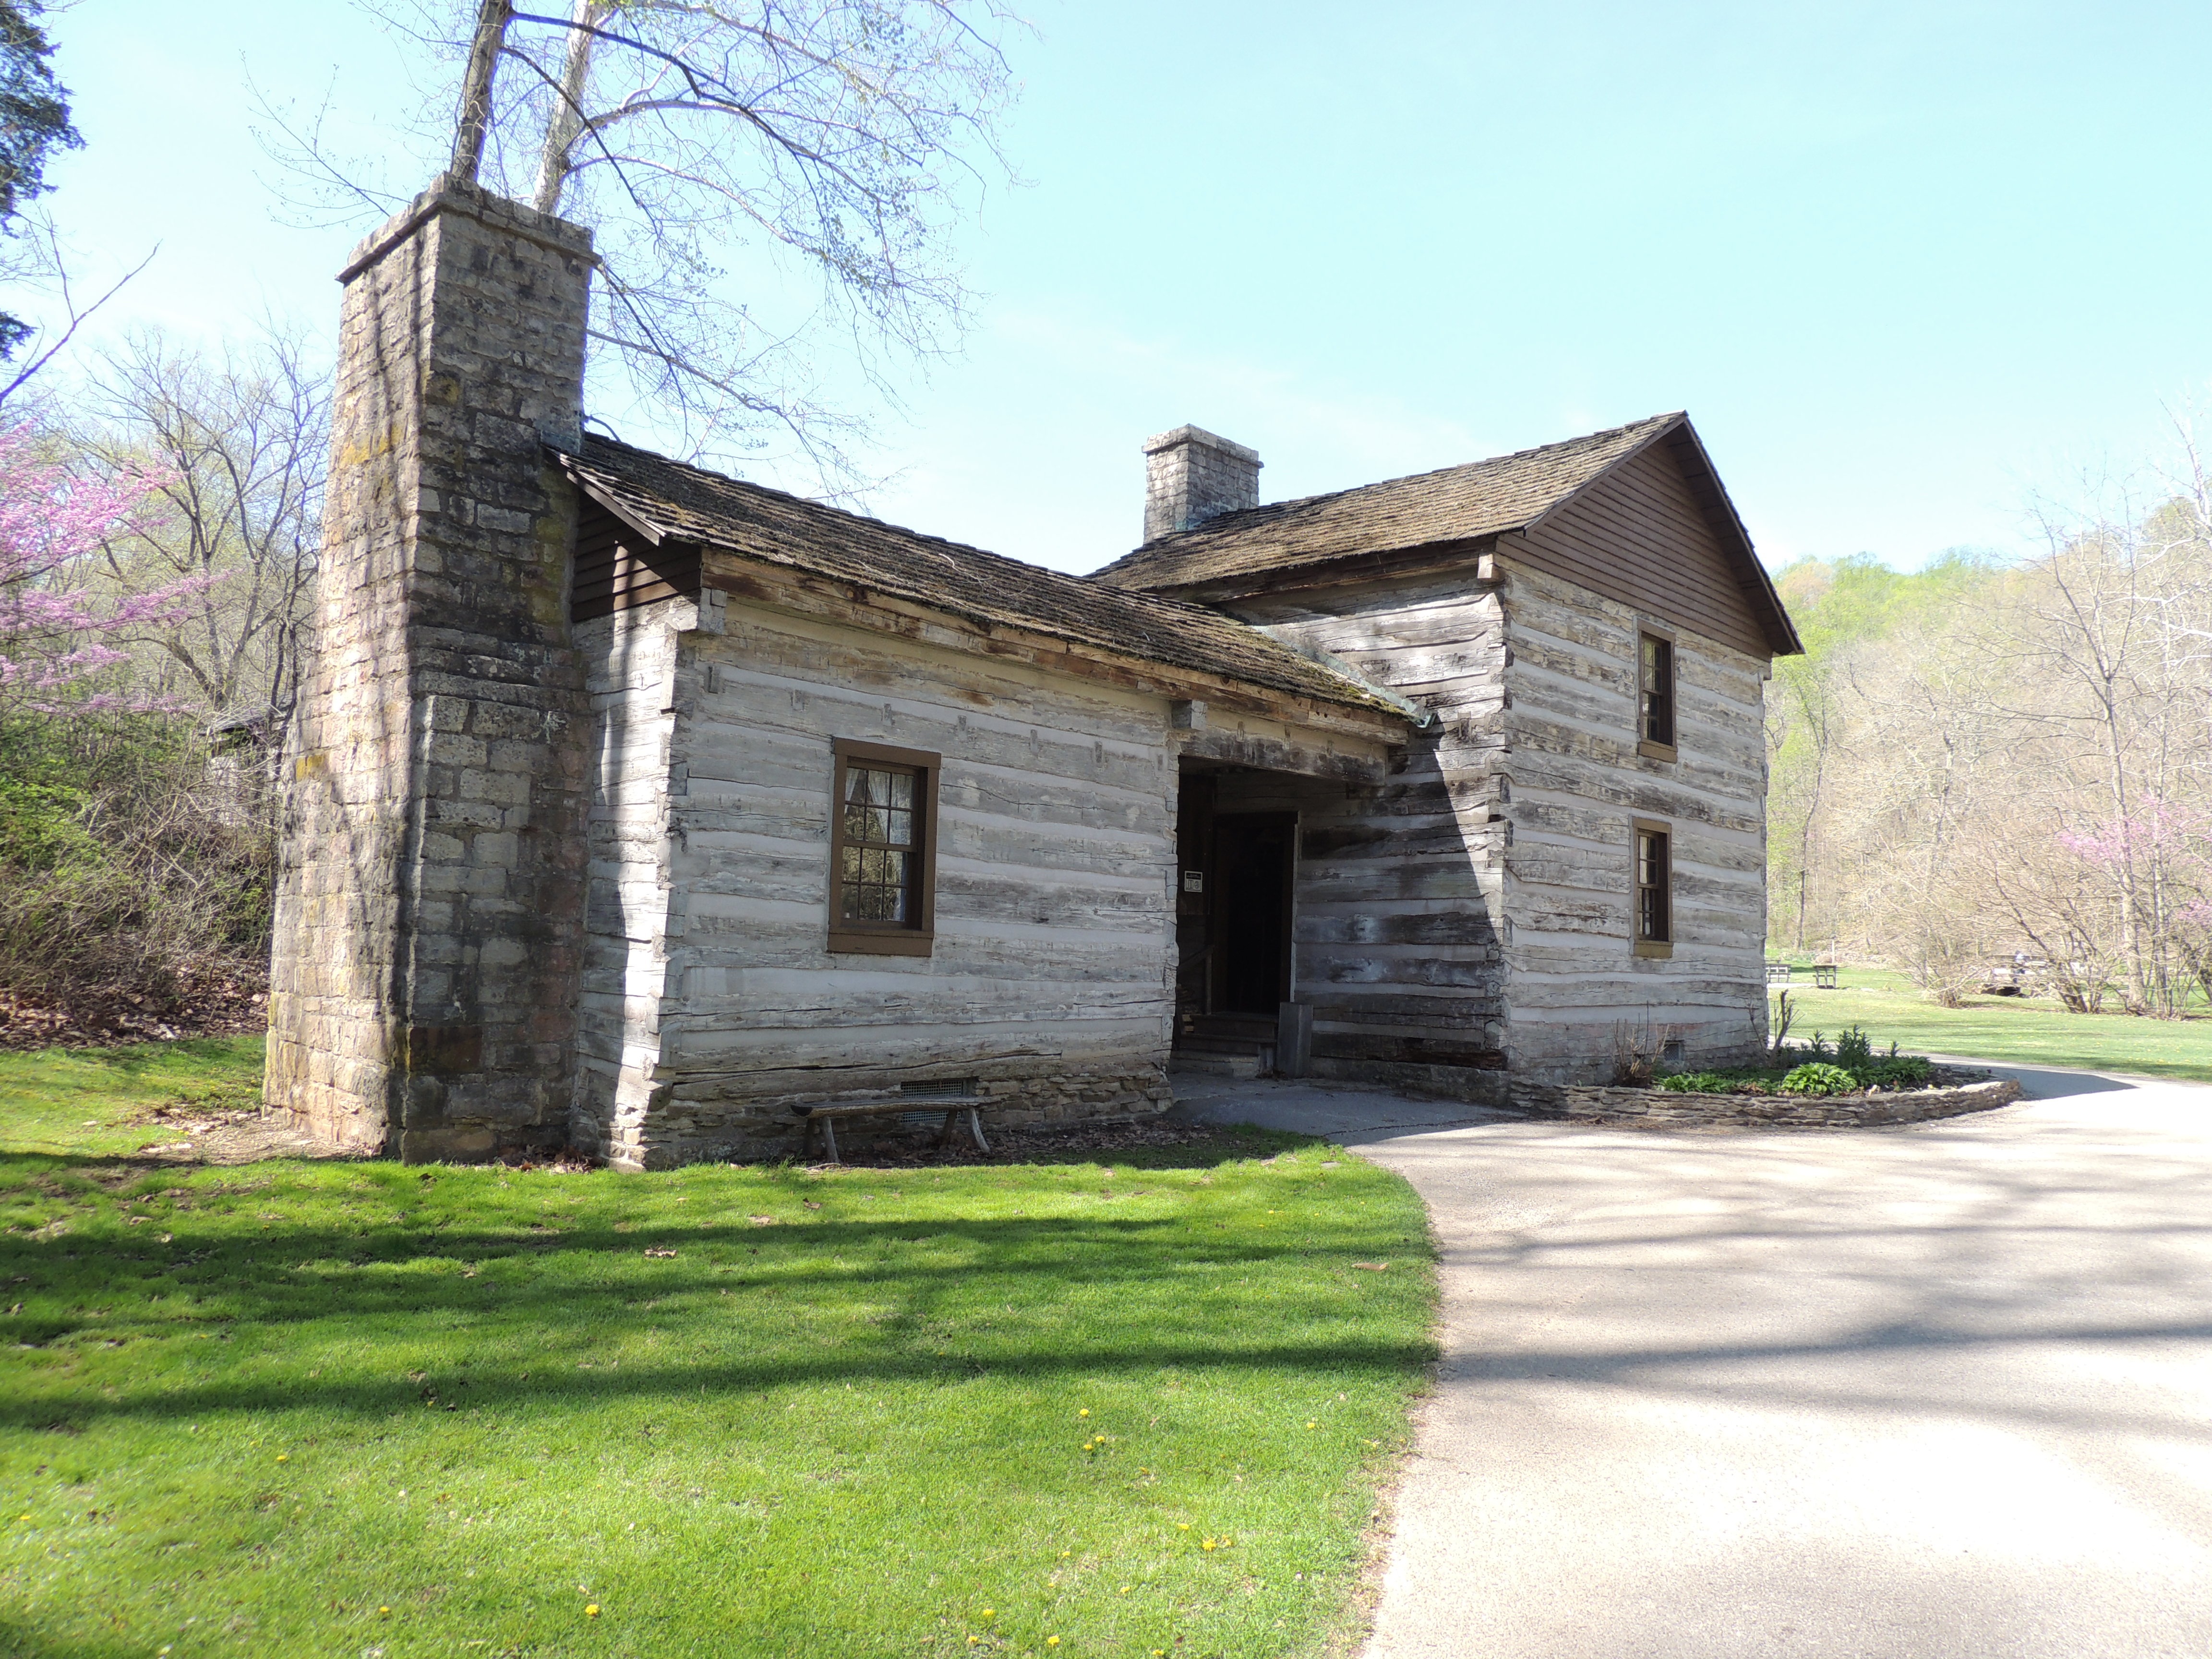
architecture, structure, wood, vintage, villa, house, building, old, home, country, rustic, rural, log, cabin, cottage, park, usa, facade, property, chapel, exterior, historic, farmhouse, wooden, history, timber, historical, estate, log cabin, pioneer, real estate, settler